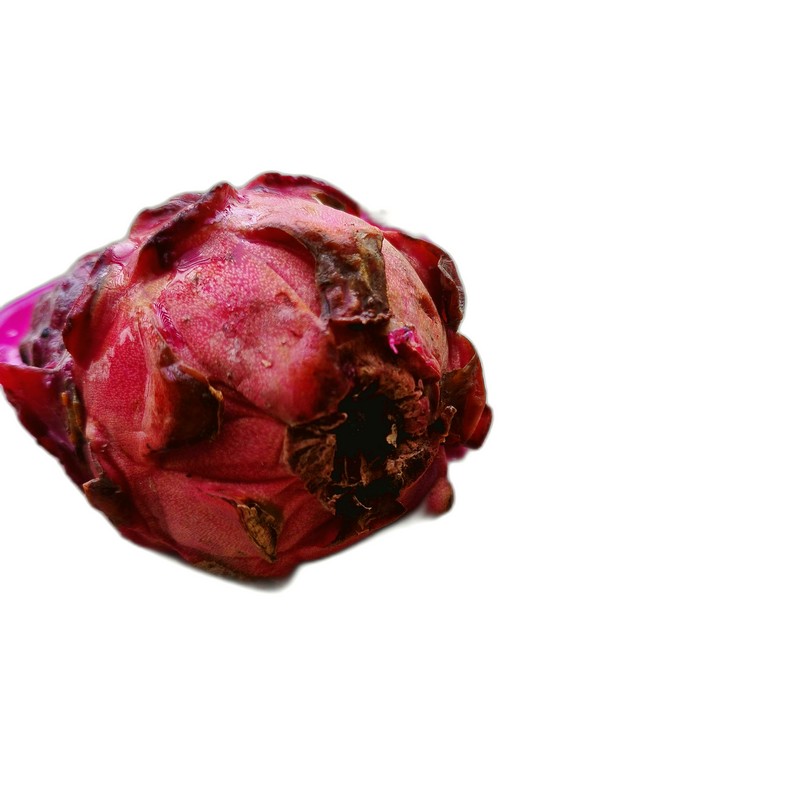
Label: Defect Dragon Fruit